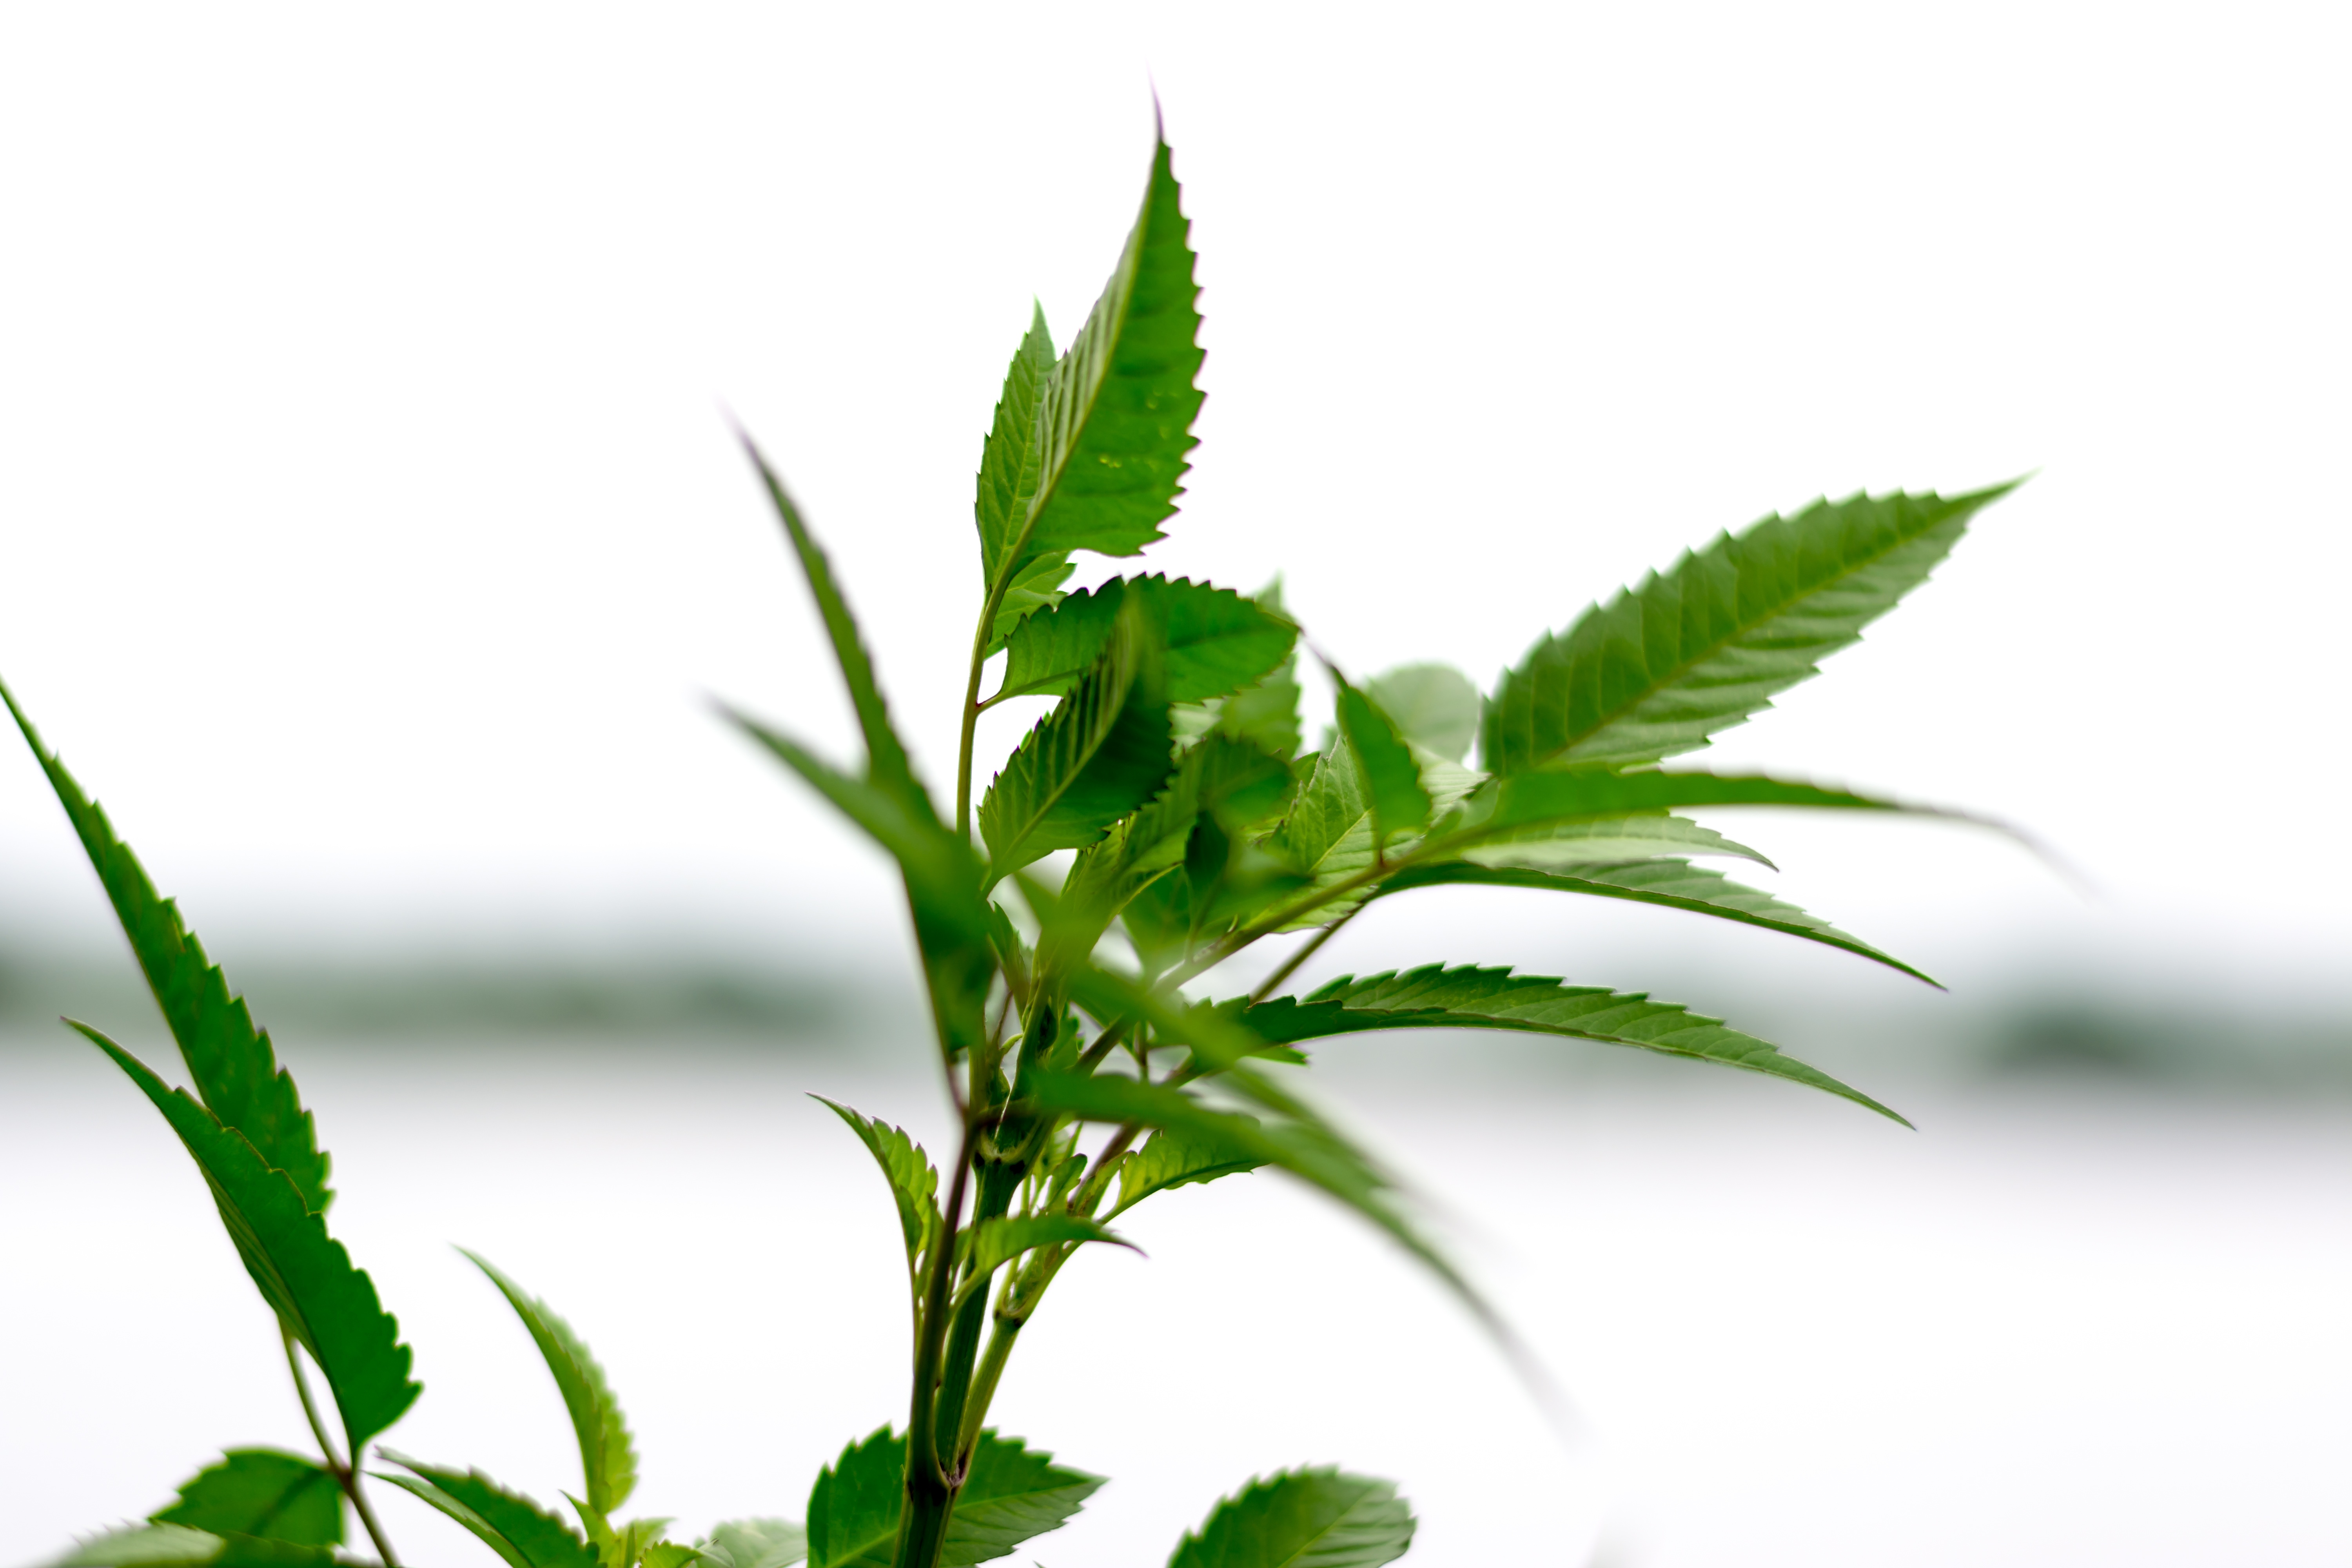
plant, leaf, flower, herb, produce, soil, flowering plant, herbalism, annual plant, plant stem, land plant